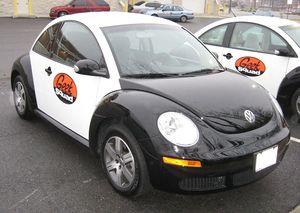
La Geek Squad est une société d'assistance informatique à domicile créée en 1994 par Robert Stephens rachetée par Best Buy en 2002. Elle compte environ 24000 employés et est établie sur plus de 700 sites aux États-Unis. La geeksquad ou « l'escouade des geeks » en français se considère comme une « unité spéciale d'intervention » informatique. Elle a été fondée en 1994 à Minneapolis, Minnesota.